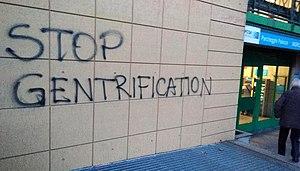
La gentrification, mot issu de l'anglais gentrification — en français québécois embourgeoisement ou, dans la presse, boboïsation — désigne « les transformations de quartiers populaires dues à l’arrivée de catégories sociales plus favorisées qui réhabilitent certains logements et importent des modes de vie et de consommation différents ».